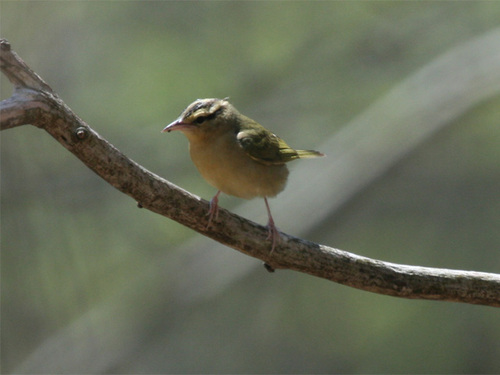
a small bird with a pale yellow breast, throat and belly, green crown, green cheeks and wings, a black eye line and pale pink beak, pink tarsus and feet.
this little bird has a gray belly and breast with a green crown and short pointy bill.
a petite bird with a yellow under belly, green wing feathers, and a short flat bill.
this bird has a speckled belly and breast with a short pointy bill.
small brown grey and green bird with long pink tarsus and medium beakthe hairy belly of the small bird with pink tarsusthe bird has a yellow breast and belly and green wingbars.
this bird has green on its top and white on its underside.
this bird has a short pointed bill with a white breast and belly and a head that is somewhat smaller than it's body.
this bird has a yellow pointed bill, with a yellow breast.
Species: Worm Eating Warbler